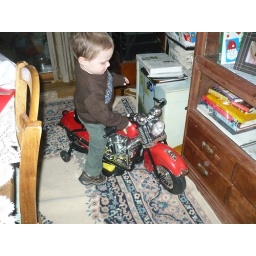
He loops around the dining room and kitchen at 2mph.